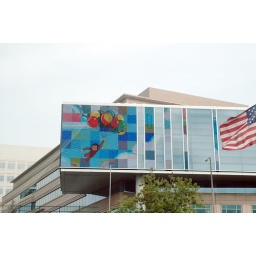
monkey flying in the sky